164th Rifle Division

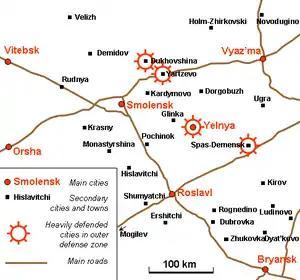
General layout of Smolensk region during the battle.

Operation "Suvorov" began on August 7. 33rd Army was still facing the defenses of the "Büffel-Stellung" east of Spas-Demensk. At this time its divisions averaged 6,500 - 7,000 personnel each (70-75 percent of their authorized strength). Gordov formed his main shock group from the 42nd, 164th and 160th Rifle Divisions and the 256th Tank Brigade but these ran into tough resistance from the 480th Grenadier Regiment of the 260th Infantry Division in the Kurkino sector. Only the 164th achieved a limited success, taking the village of Chotilovka at 2000 hours and threatening to drive a wedge between that German regiment and its neighboring 460th Grenadier Regiment until the 480th threw in its reserve battalion and stopped any further advance. By early afternoon the Front commander, Col. Gen. V. D. Sokolovskii was becoming frustrated about the inability of most his units to advance. The offensive resumed at 0730 hours on August 8 after a 30-minute artillery preparation, and the 164th attacked toward Sluzna in an effort to outflank the defenses on Hill 233.3, and overnight this village was abandoned to avoid encirclement. However the garrison fell back to a new line which blocked every effort of the division to continue the advance.